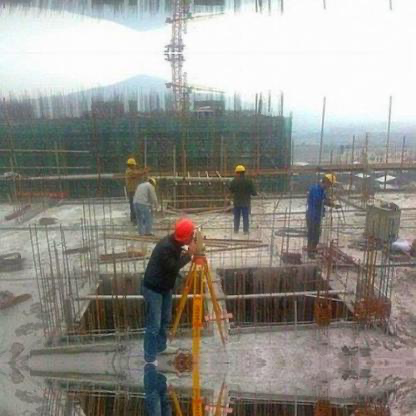
Objects in the image:
label: helmet
label: helmet
label: helmet
label: helmet
label: helmet